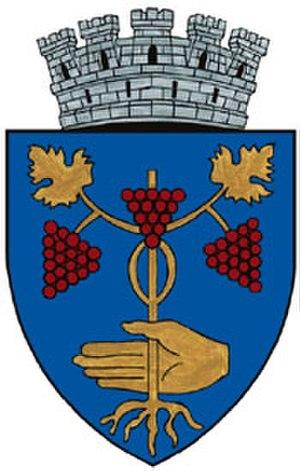
Mediaș est une ville du județ de Sibiu en Roumanie. Elle comptait 53 564 habitants en 2011.